Cheltenham Spa Malvern Road railway station

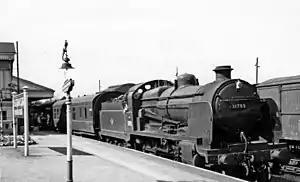
The station in April 1959

Cheltenham Spa Malvern Road railway station was a station in the town of Cheltenham.